Per Olof Berg

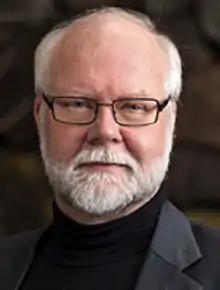

Per Olof Berg (born July 17, 1946) is a Swedish organizational theorist and professor in business administration, known for his work on "Corporate culture and organizational symbolism."